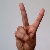
The image shows a hand gesture representing the letter 'V' in Indian Sign Language.